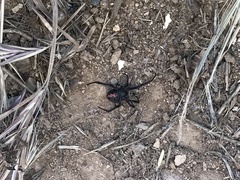
Species: Lactrodectus_hesperus